Agnete Saba

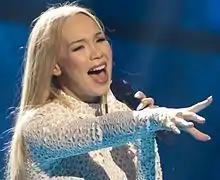
Agnete in 2016

Agnete Kristin Johnsen Saba (born 4 July 1994), also known as Agnete Saba, Agnete Johnsen or simply Agnete, is a Sami-Norwegian singer and songwriter. Saba is best known for being the lead singer of the Norwegian teen punk band the BlackSheeps. She represented Norway in the Eurovision Song Contest 2016 as a solo artist with the song "Icebreaker".